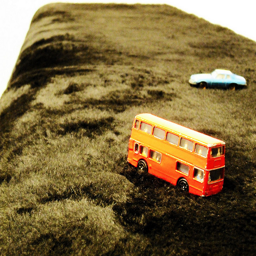
A picture of a toy car and bus on carpet.
A toy bus and care are parked on carpet.
A toy bus and car on a large grassy area.
A toy bus is on a carpet with a toy car in the background.
A bus and a car that are in a field.